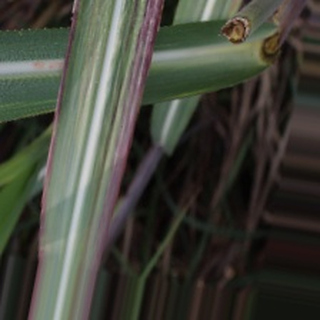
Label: sugarcane_bacterial_blight